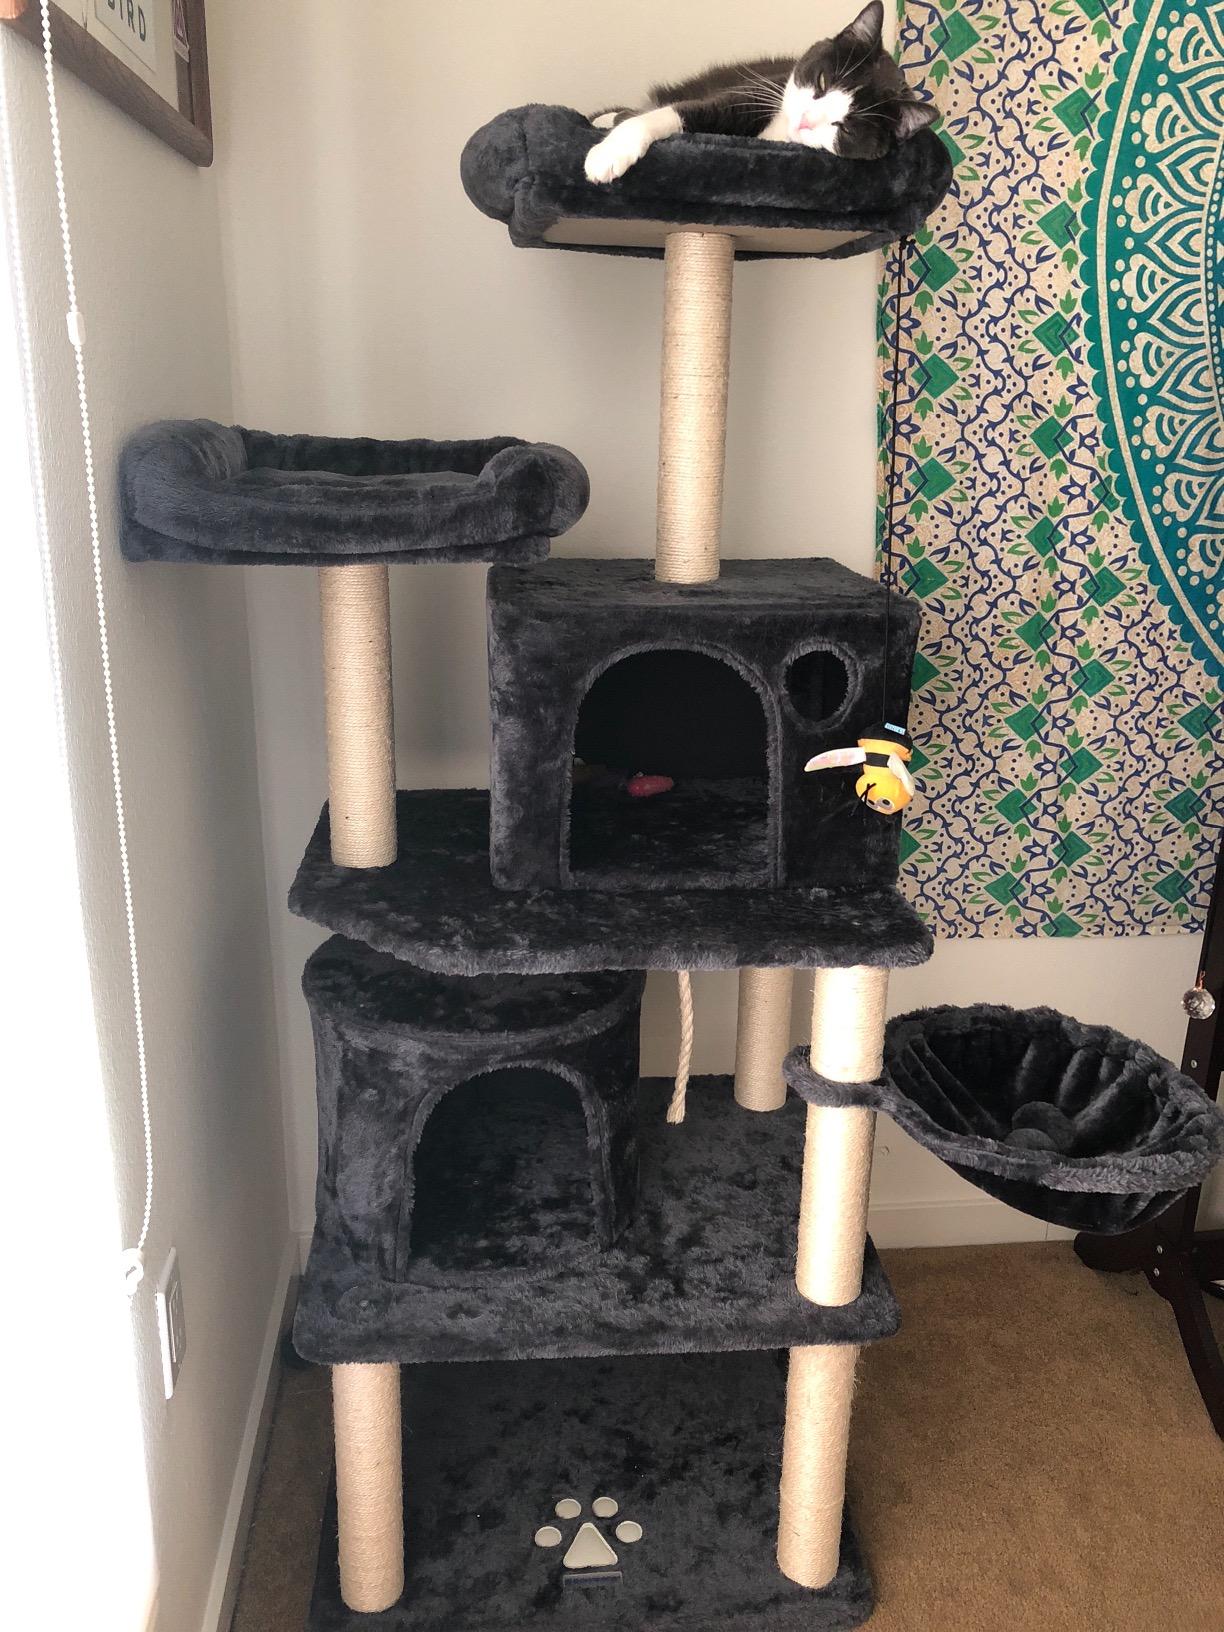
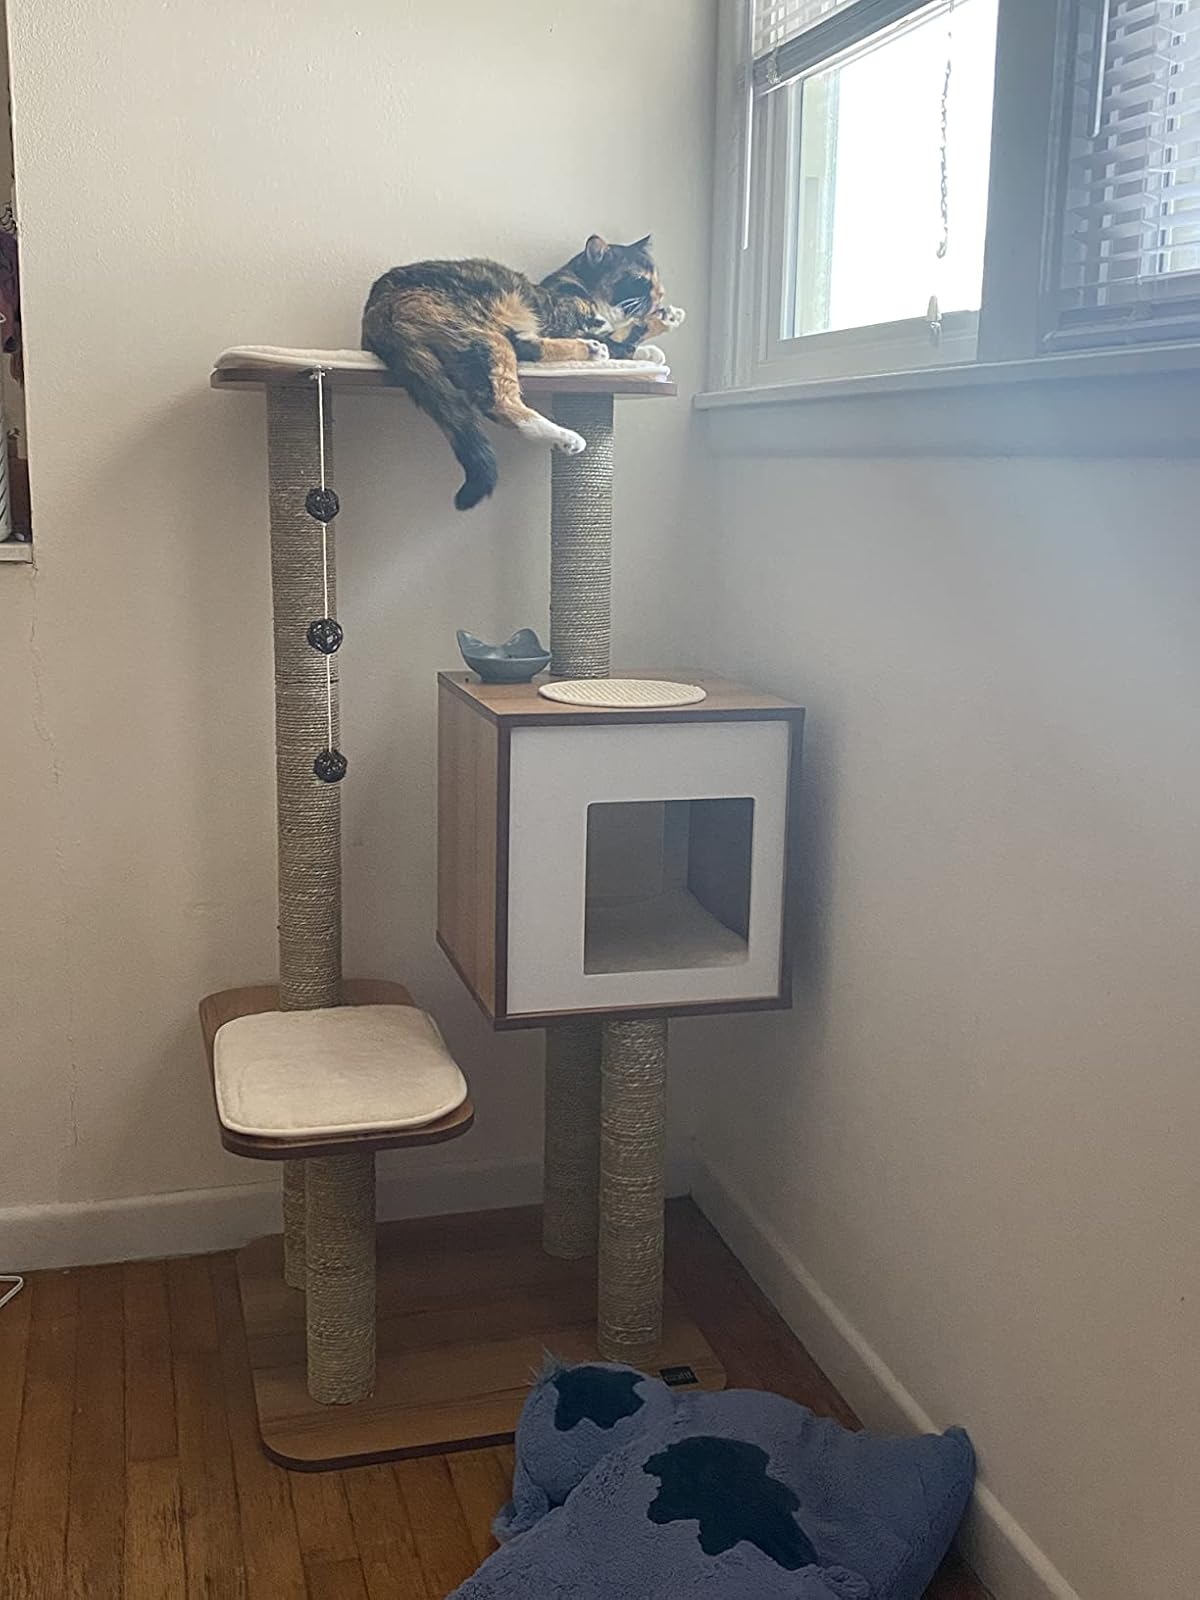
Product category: items_cat tree
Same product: no